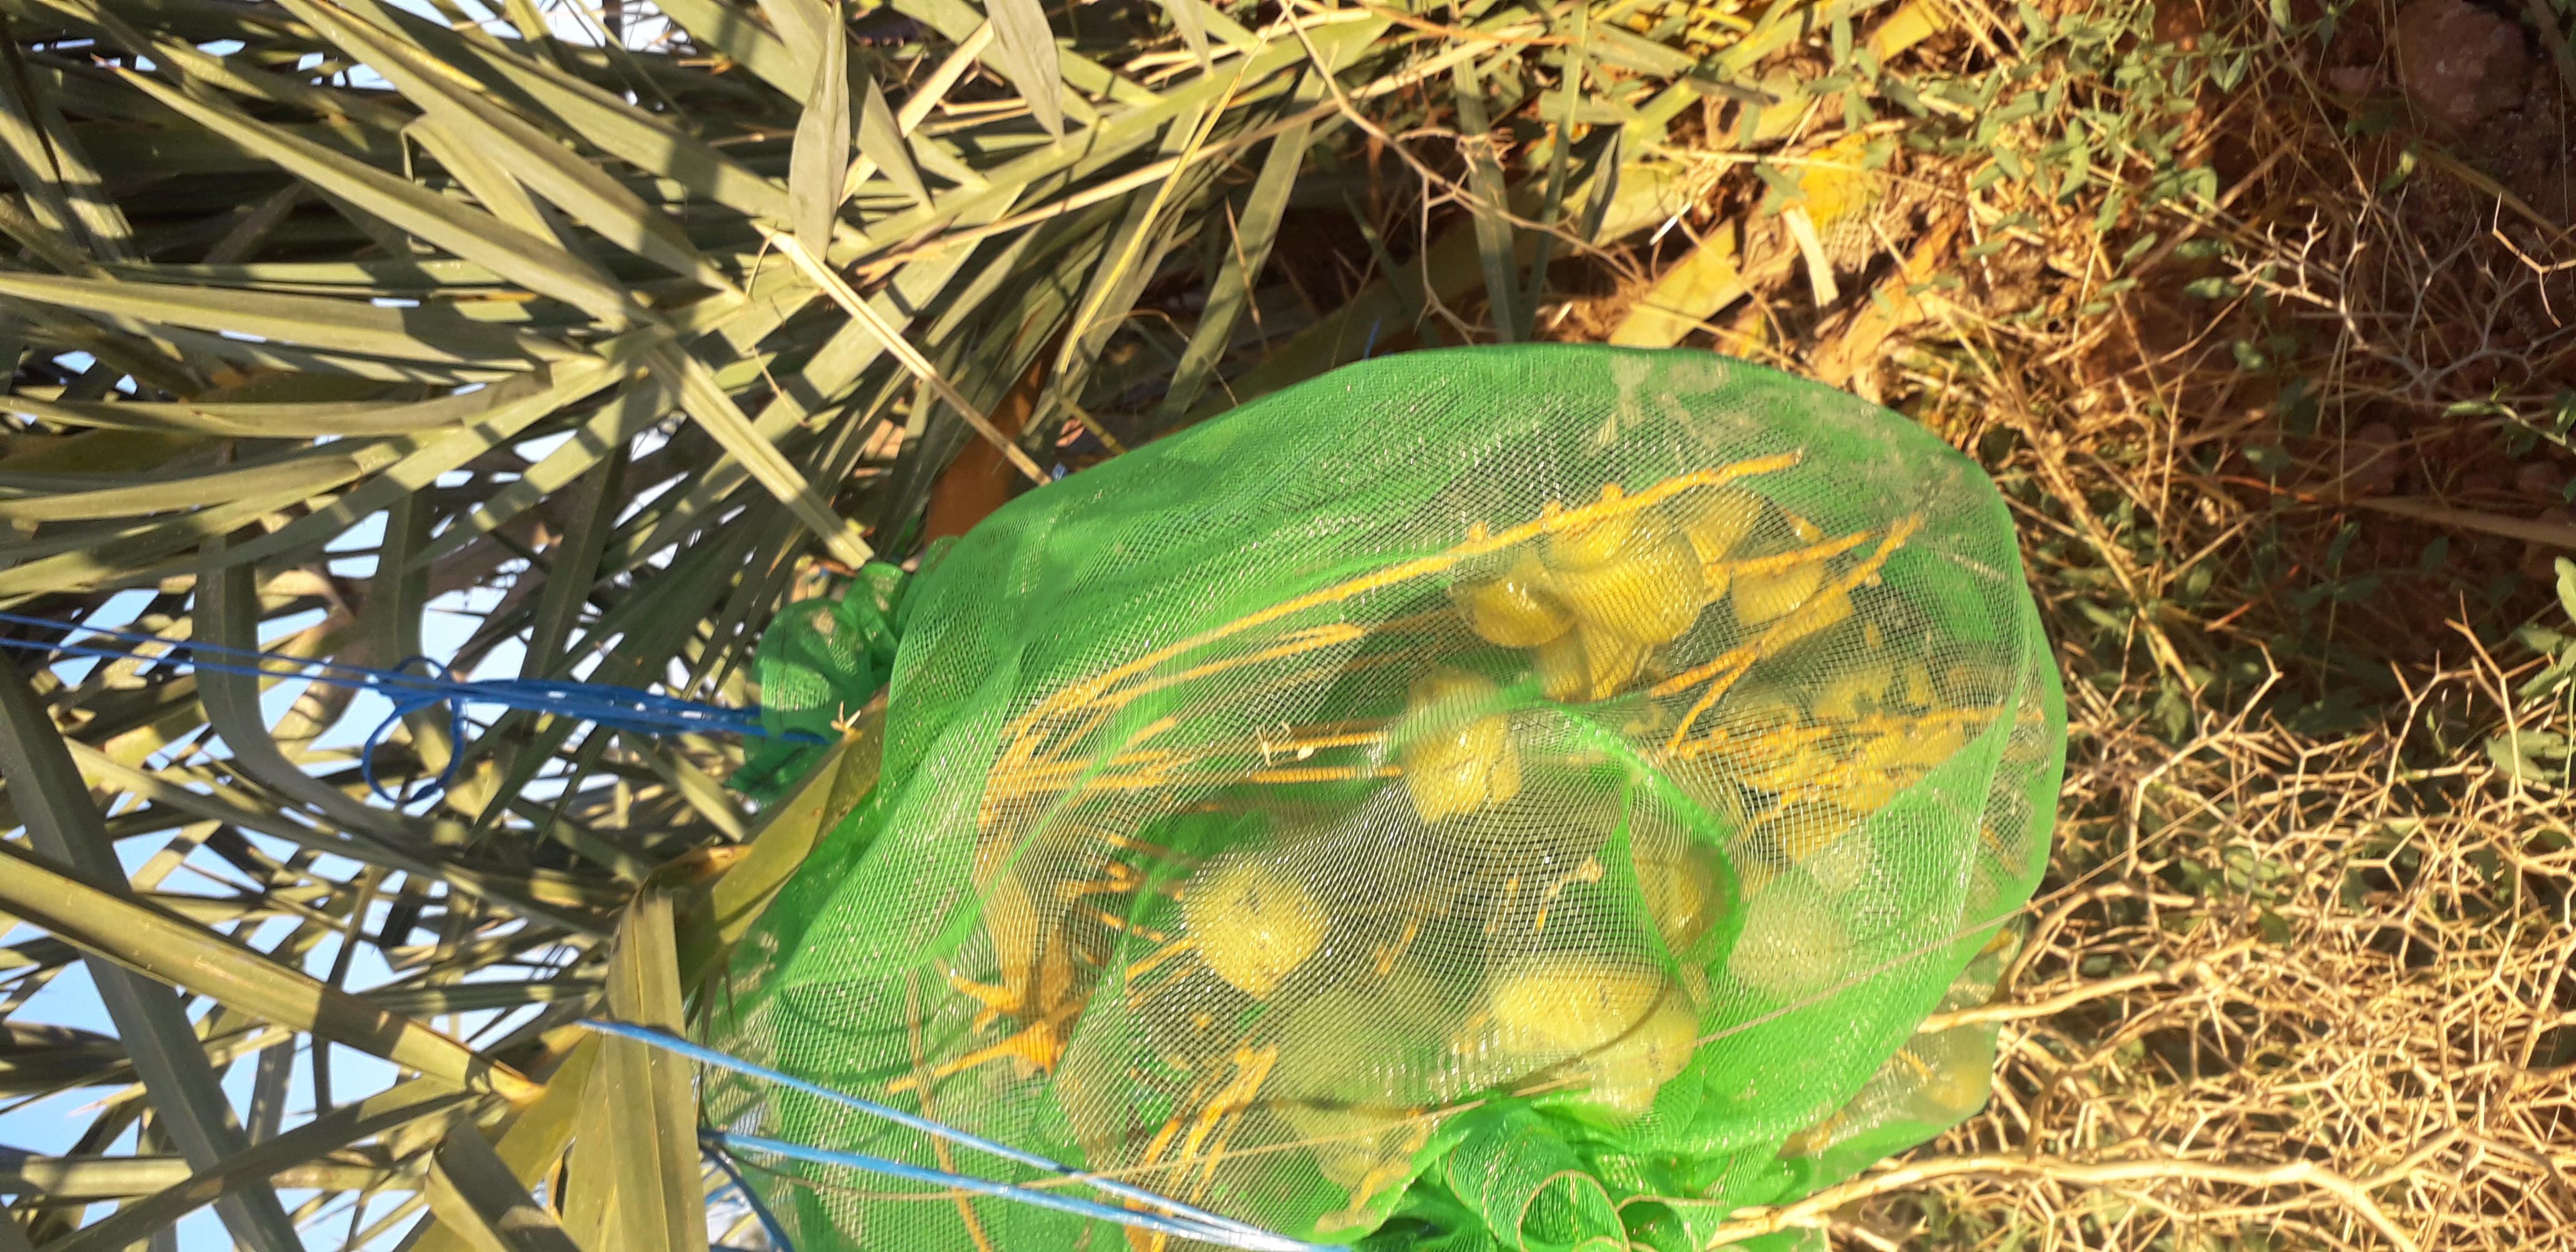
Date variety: Boufagous